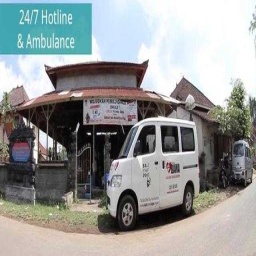
Label: ambulance